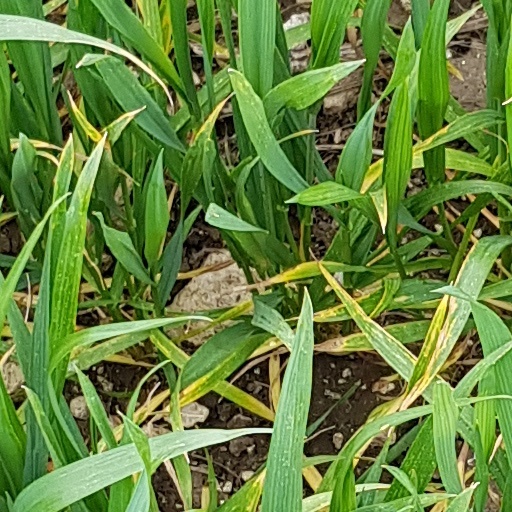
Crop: wheat